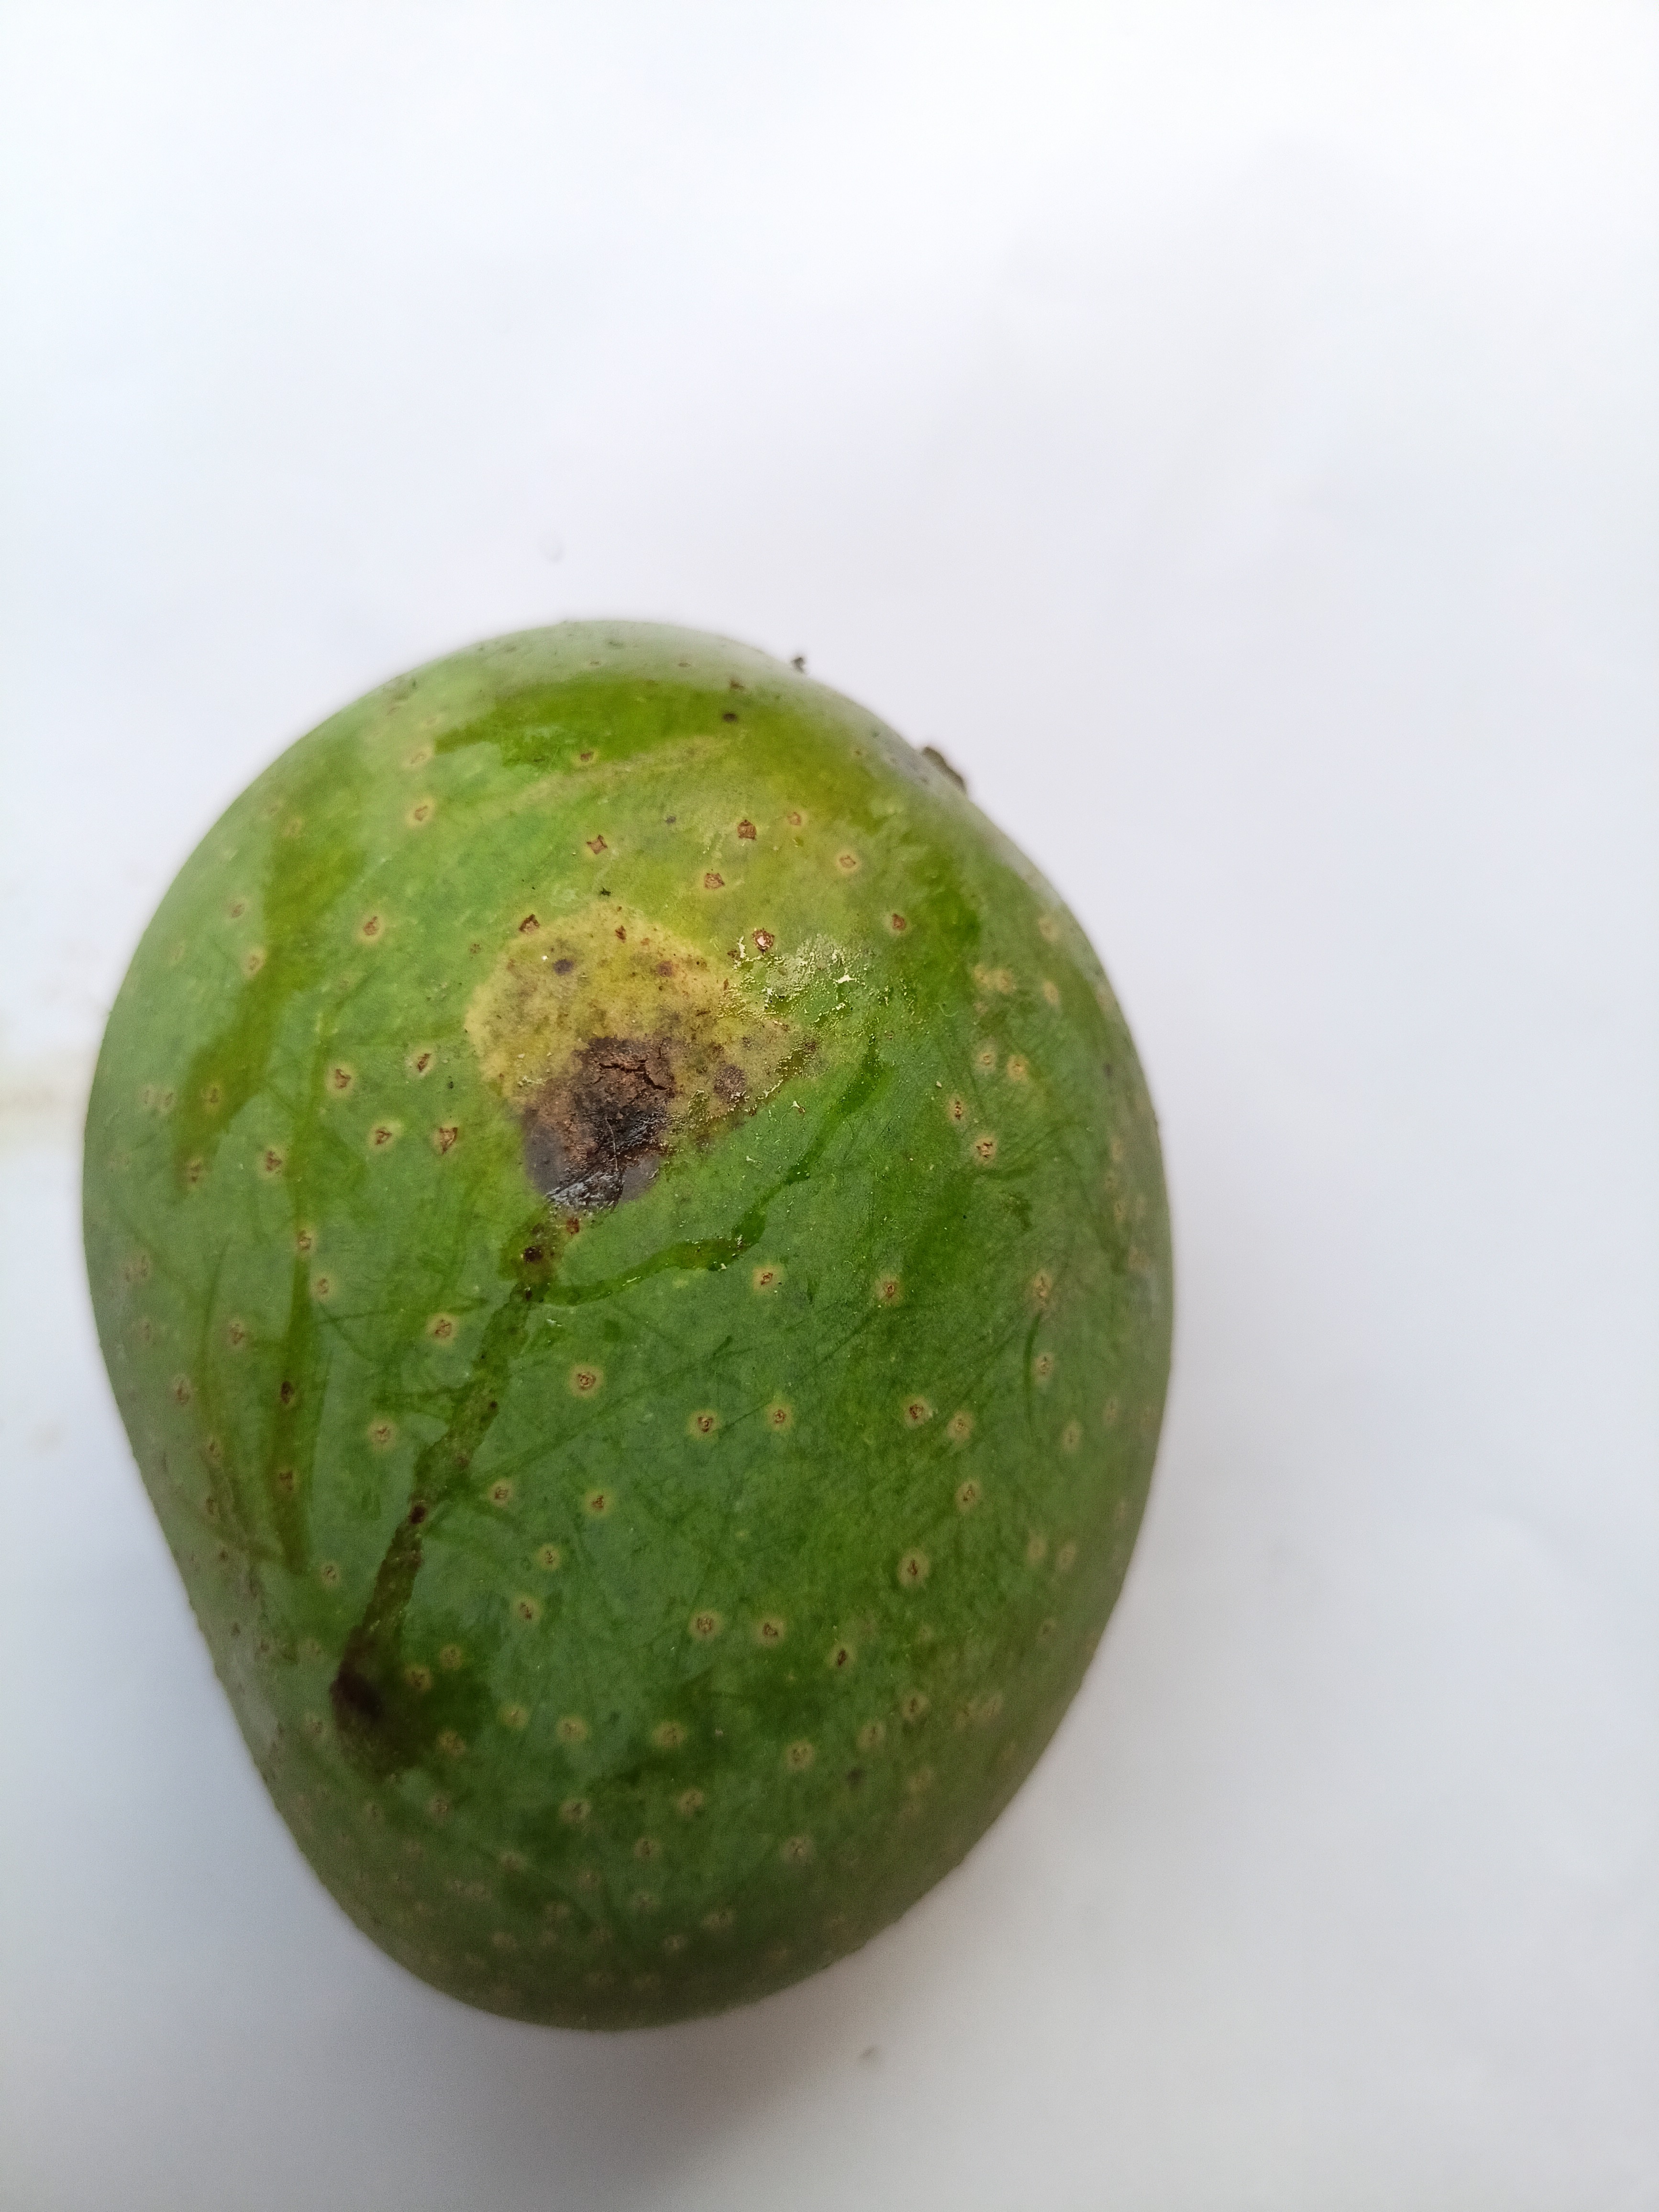
Mango variety: GopalBhog